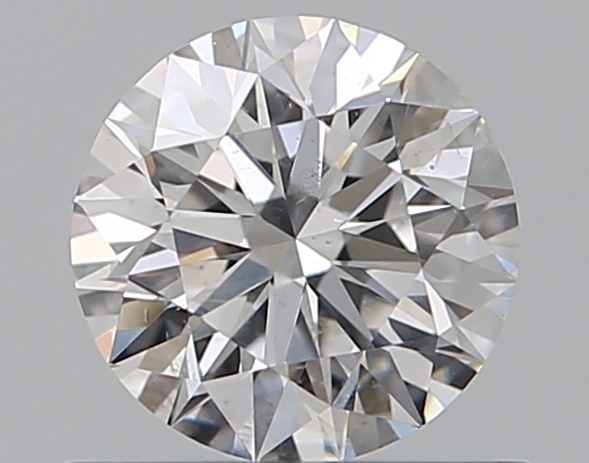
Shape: round
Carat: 0.5
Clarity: SI2
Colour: E
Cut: EX
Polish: EX
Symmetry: EX
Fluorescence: N
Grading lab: GIA
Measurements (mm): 5.06 x 5.09 x 3.17